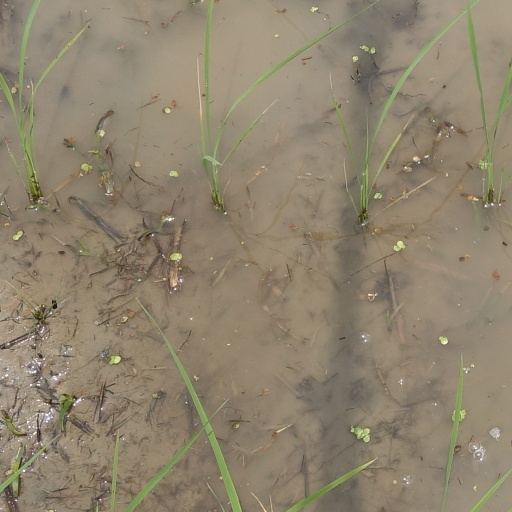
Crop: rice